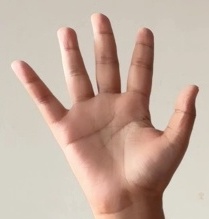
ASL sign: 5